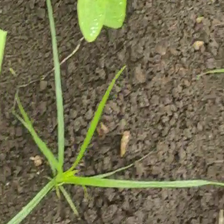
Weed species: Lavhala_(Cyperus_Rotundus)